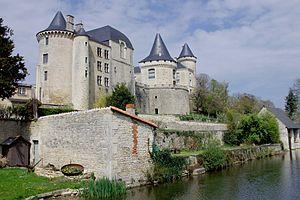
Le château de Verteuil est en monument historique en Charente, France. Sa construction remonte à 1080; il a été largement modifié depuis, bien qu'il reste des murs du XIIᵉ siècle. Le château a toujours appartenu à la famille La Rochefoucauld. Pendant la guerre de Cent Ans, le château fut occupé à plusieurs reprises par les Anglais. Il a été démoli en 1442, mais fut rapidement reconstruit en utilisant les pierres d'origine. Durant les Guerres de Religion aux XVIᵉ et XVIIᵉ siècles, le château était une place forte pour les Huguenots : il a été partiellement démoli par les troupes royales en 1650. Un autre château fut rebâti, mais a subi d'importants dégâts lors d'un incendie en 1793 pendant la Révolution française. Le château a été rénové dans le style romantique après la restauration des Bourbon en 1815, et a été considérablement modifié depuis. Pendant la Seconde Guerre mondiale, le château abrita des troupes françaises et des réfugiés d'Alsace-Lorraine arrivés en 1940. Pendant plusieurs mois, il fut partiellement occupé par des unités allemandes. En 1944, des résistants du maquis s'y cachent.
La Charente est un fleuve français du Bassin aquitain. Prenant sa source à Chéronnac dans la Haute-Vienne à 295 mètres d'altitude, elle traverse ensuite les départements de la Charente, une petite partie de la Vienne, la Charente à nouveau, la Charente-Maritime avant de se jeter dans l'océan Atlantique entre Port-des-Barques et Fouras par un large estuaire.